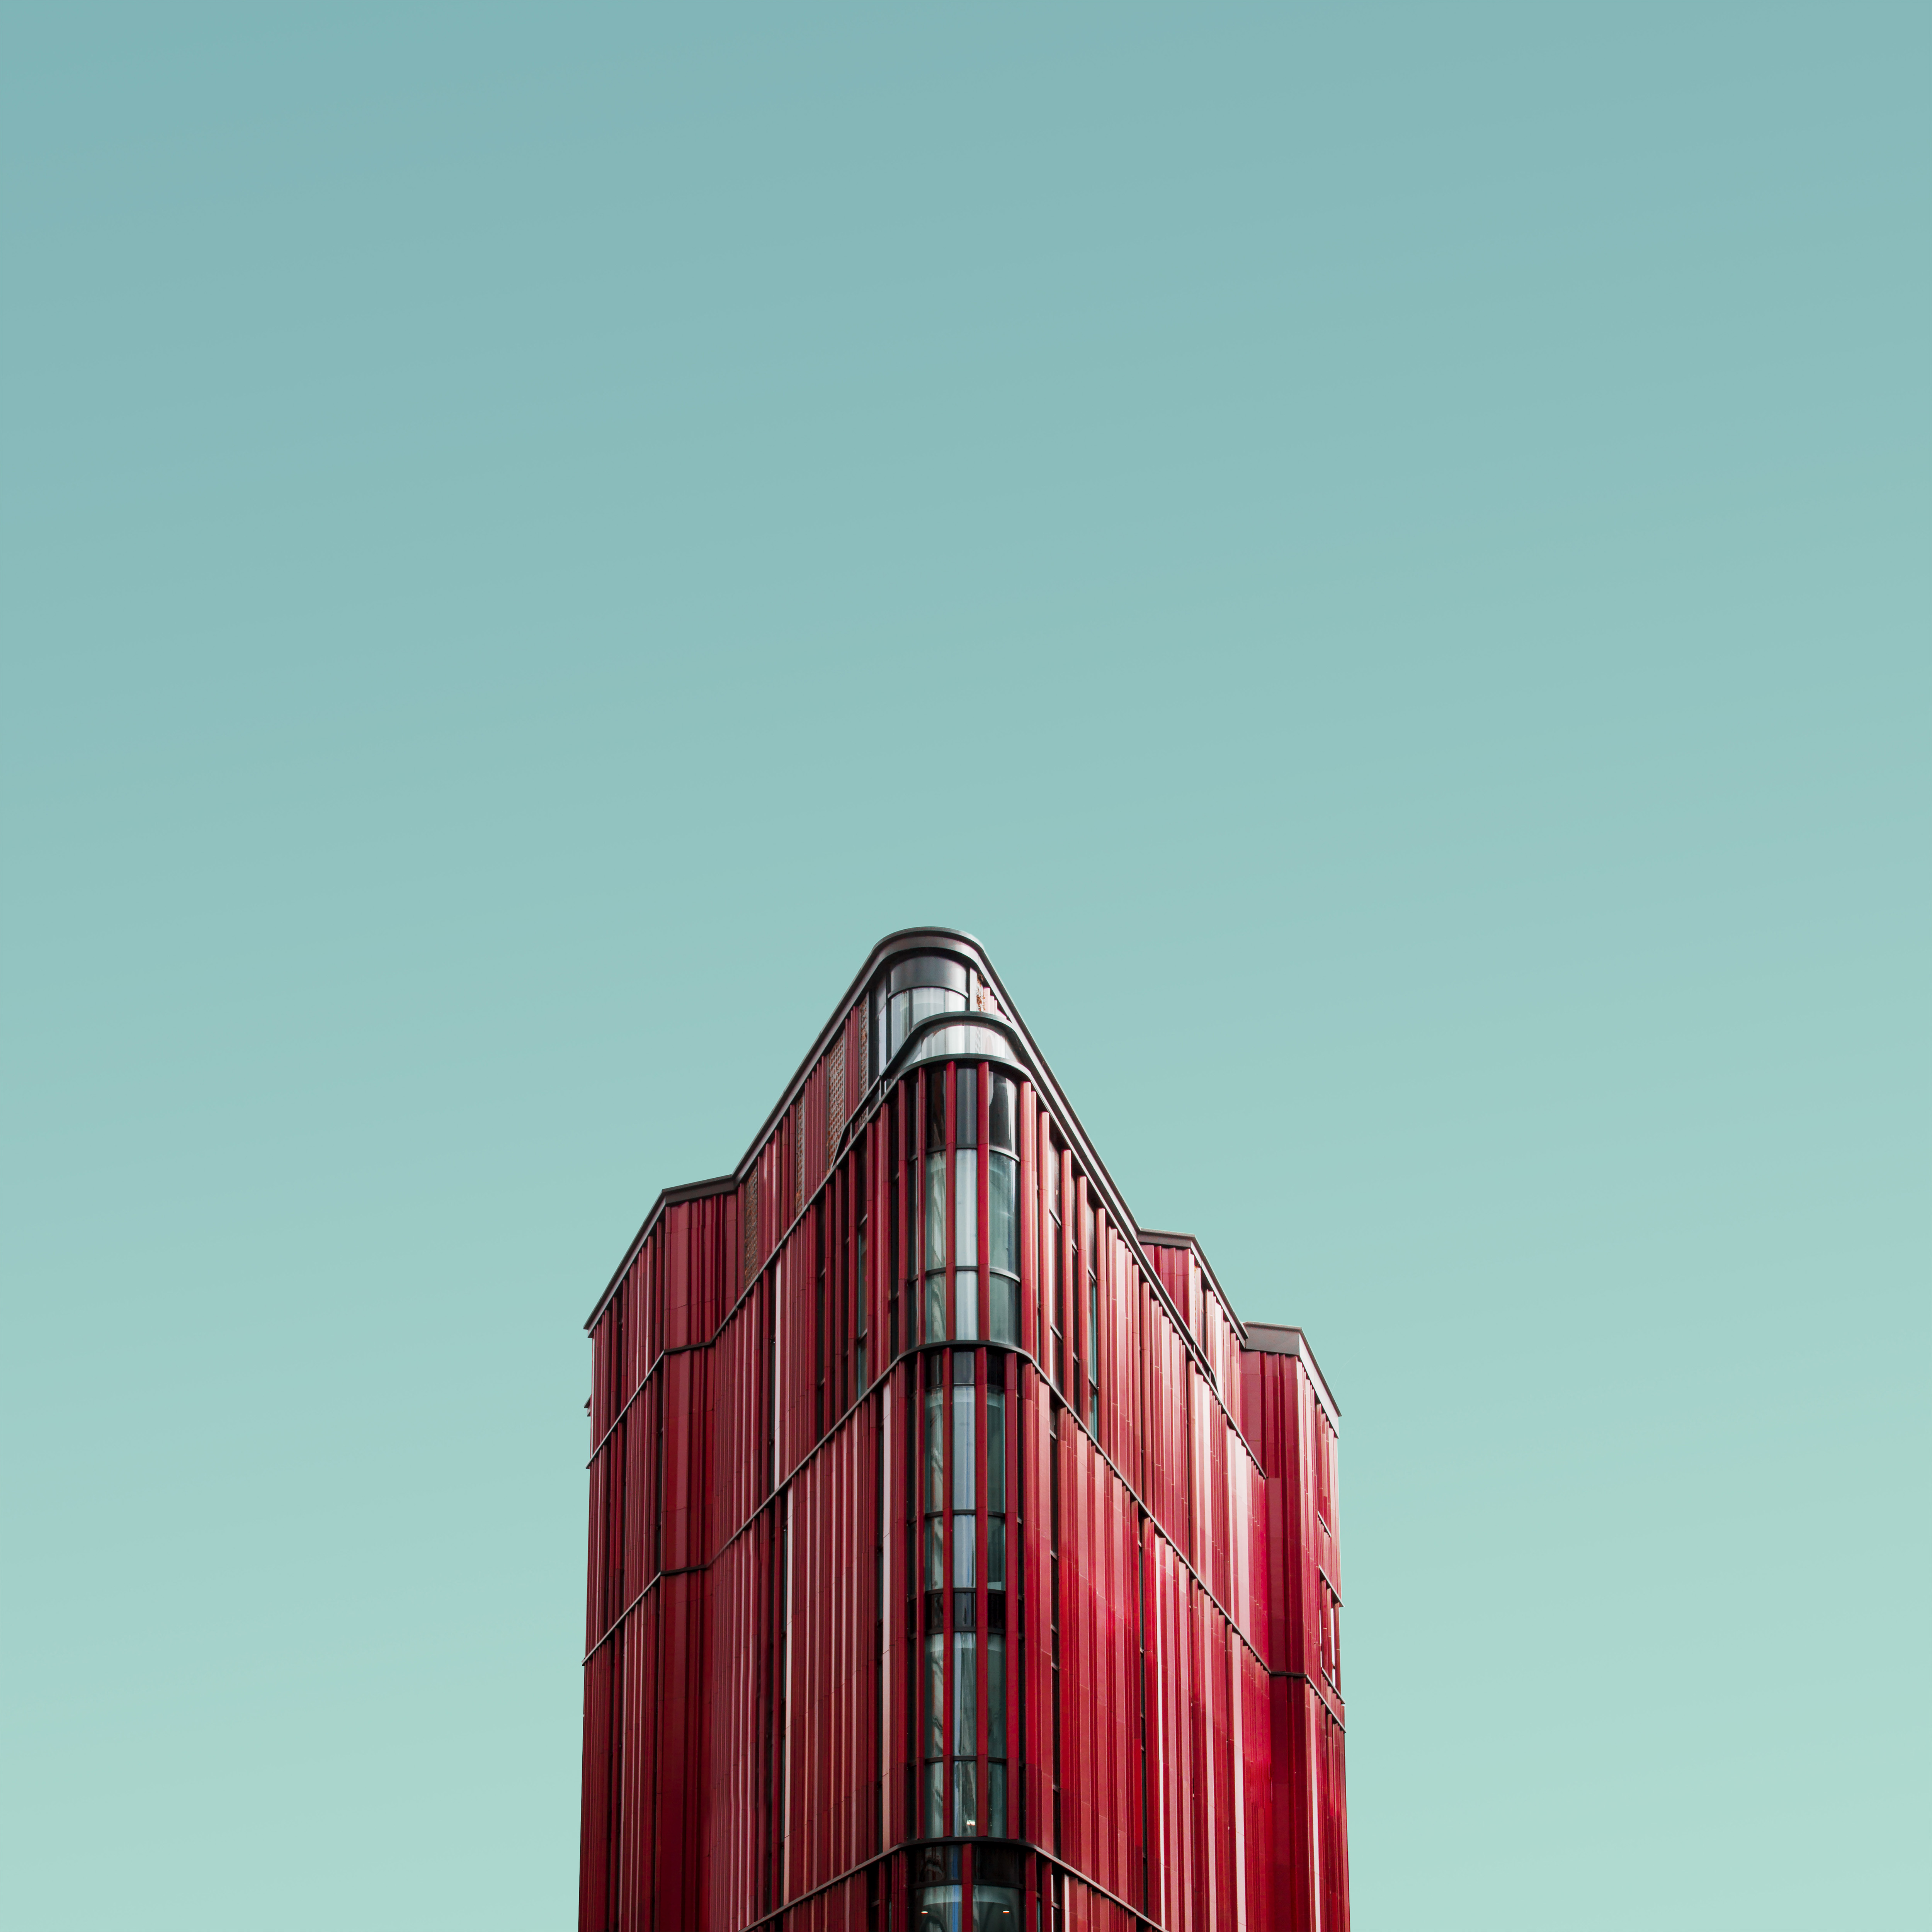
red, architecture, sky, landmark, skyscraper, urban area, pink, tower block, metropolitan area, building, city, facade, commercial building, metropolis, glass